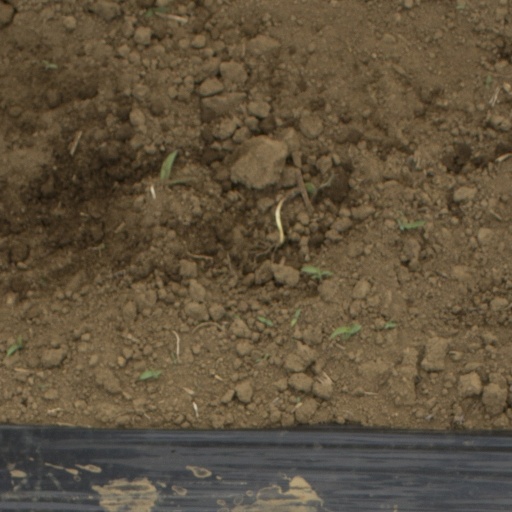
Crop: Jerusalem artichoke